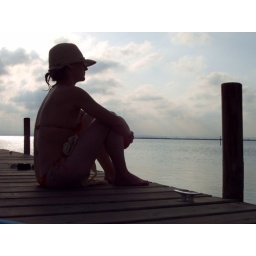
Sat by the mirror lake in SpainJust South of Valencia